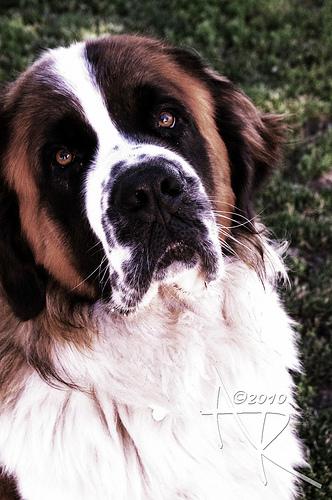
Breed: saint bernard